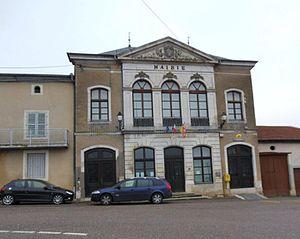
Photographie de la mairie de Boucq (54).
Boucq est une commune française située dans le département de Meurthe-et-Moselle en région Grand Est.